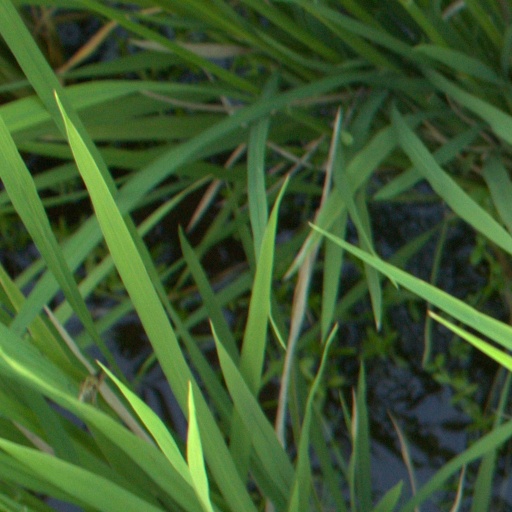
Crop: rice